Royal Italian Army during World War II

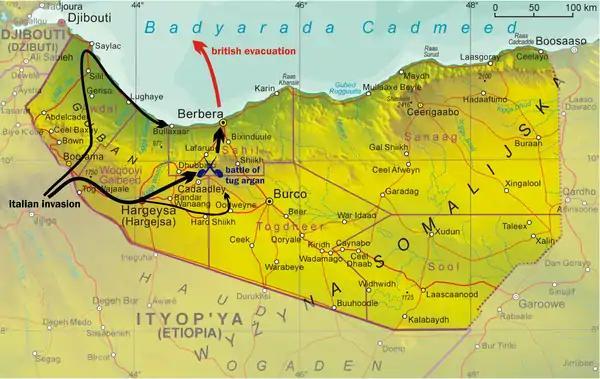
The Italian conquest of British Somaliland in August 1940

Italy declared war on 10 June 1940 and began the Italian invasion of France against the French army. But the French were not quickly defeated on this front and all advances came at a high cost to the Italian army. Only in July, after the French surrender to Germany, did the Royal Army initiate a limited campaign from Italian colonies in Africa (Libya and Italian East Africa) against British possessions in Africa (Egypt, Kenya and Sudan). Italian forces invaded Egypt. In August, the Italian Royal Army obtained Italy's only major victory in World War II without German assistance when it conquered British Somaliland. In the first six months of war Italy obtained only minor territorial gains, as Mussolini mistakenly waited for a quick end of the war.